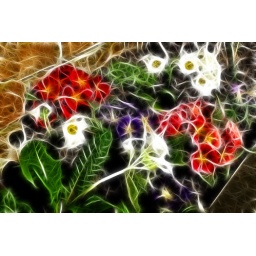
Flowers located in the flower bed of my garden